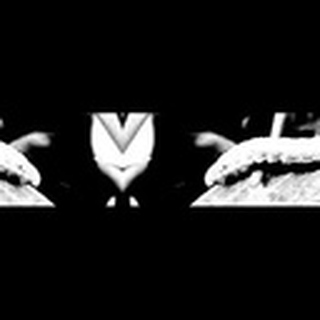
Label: cotton_army_worm